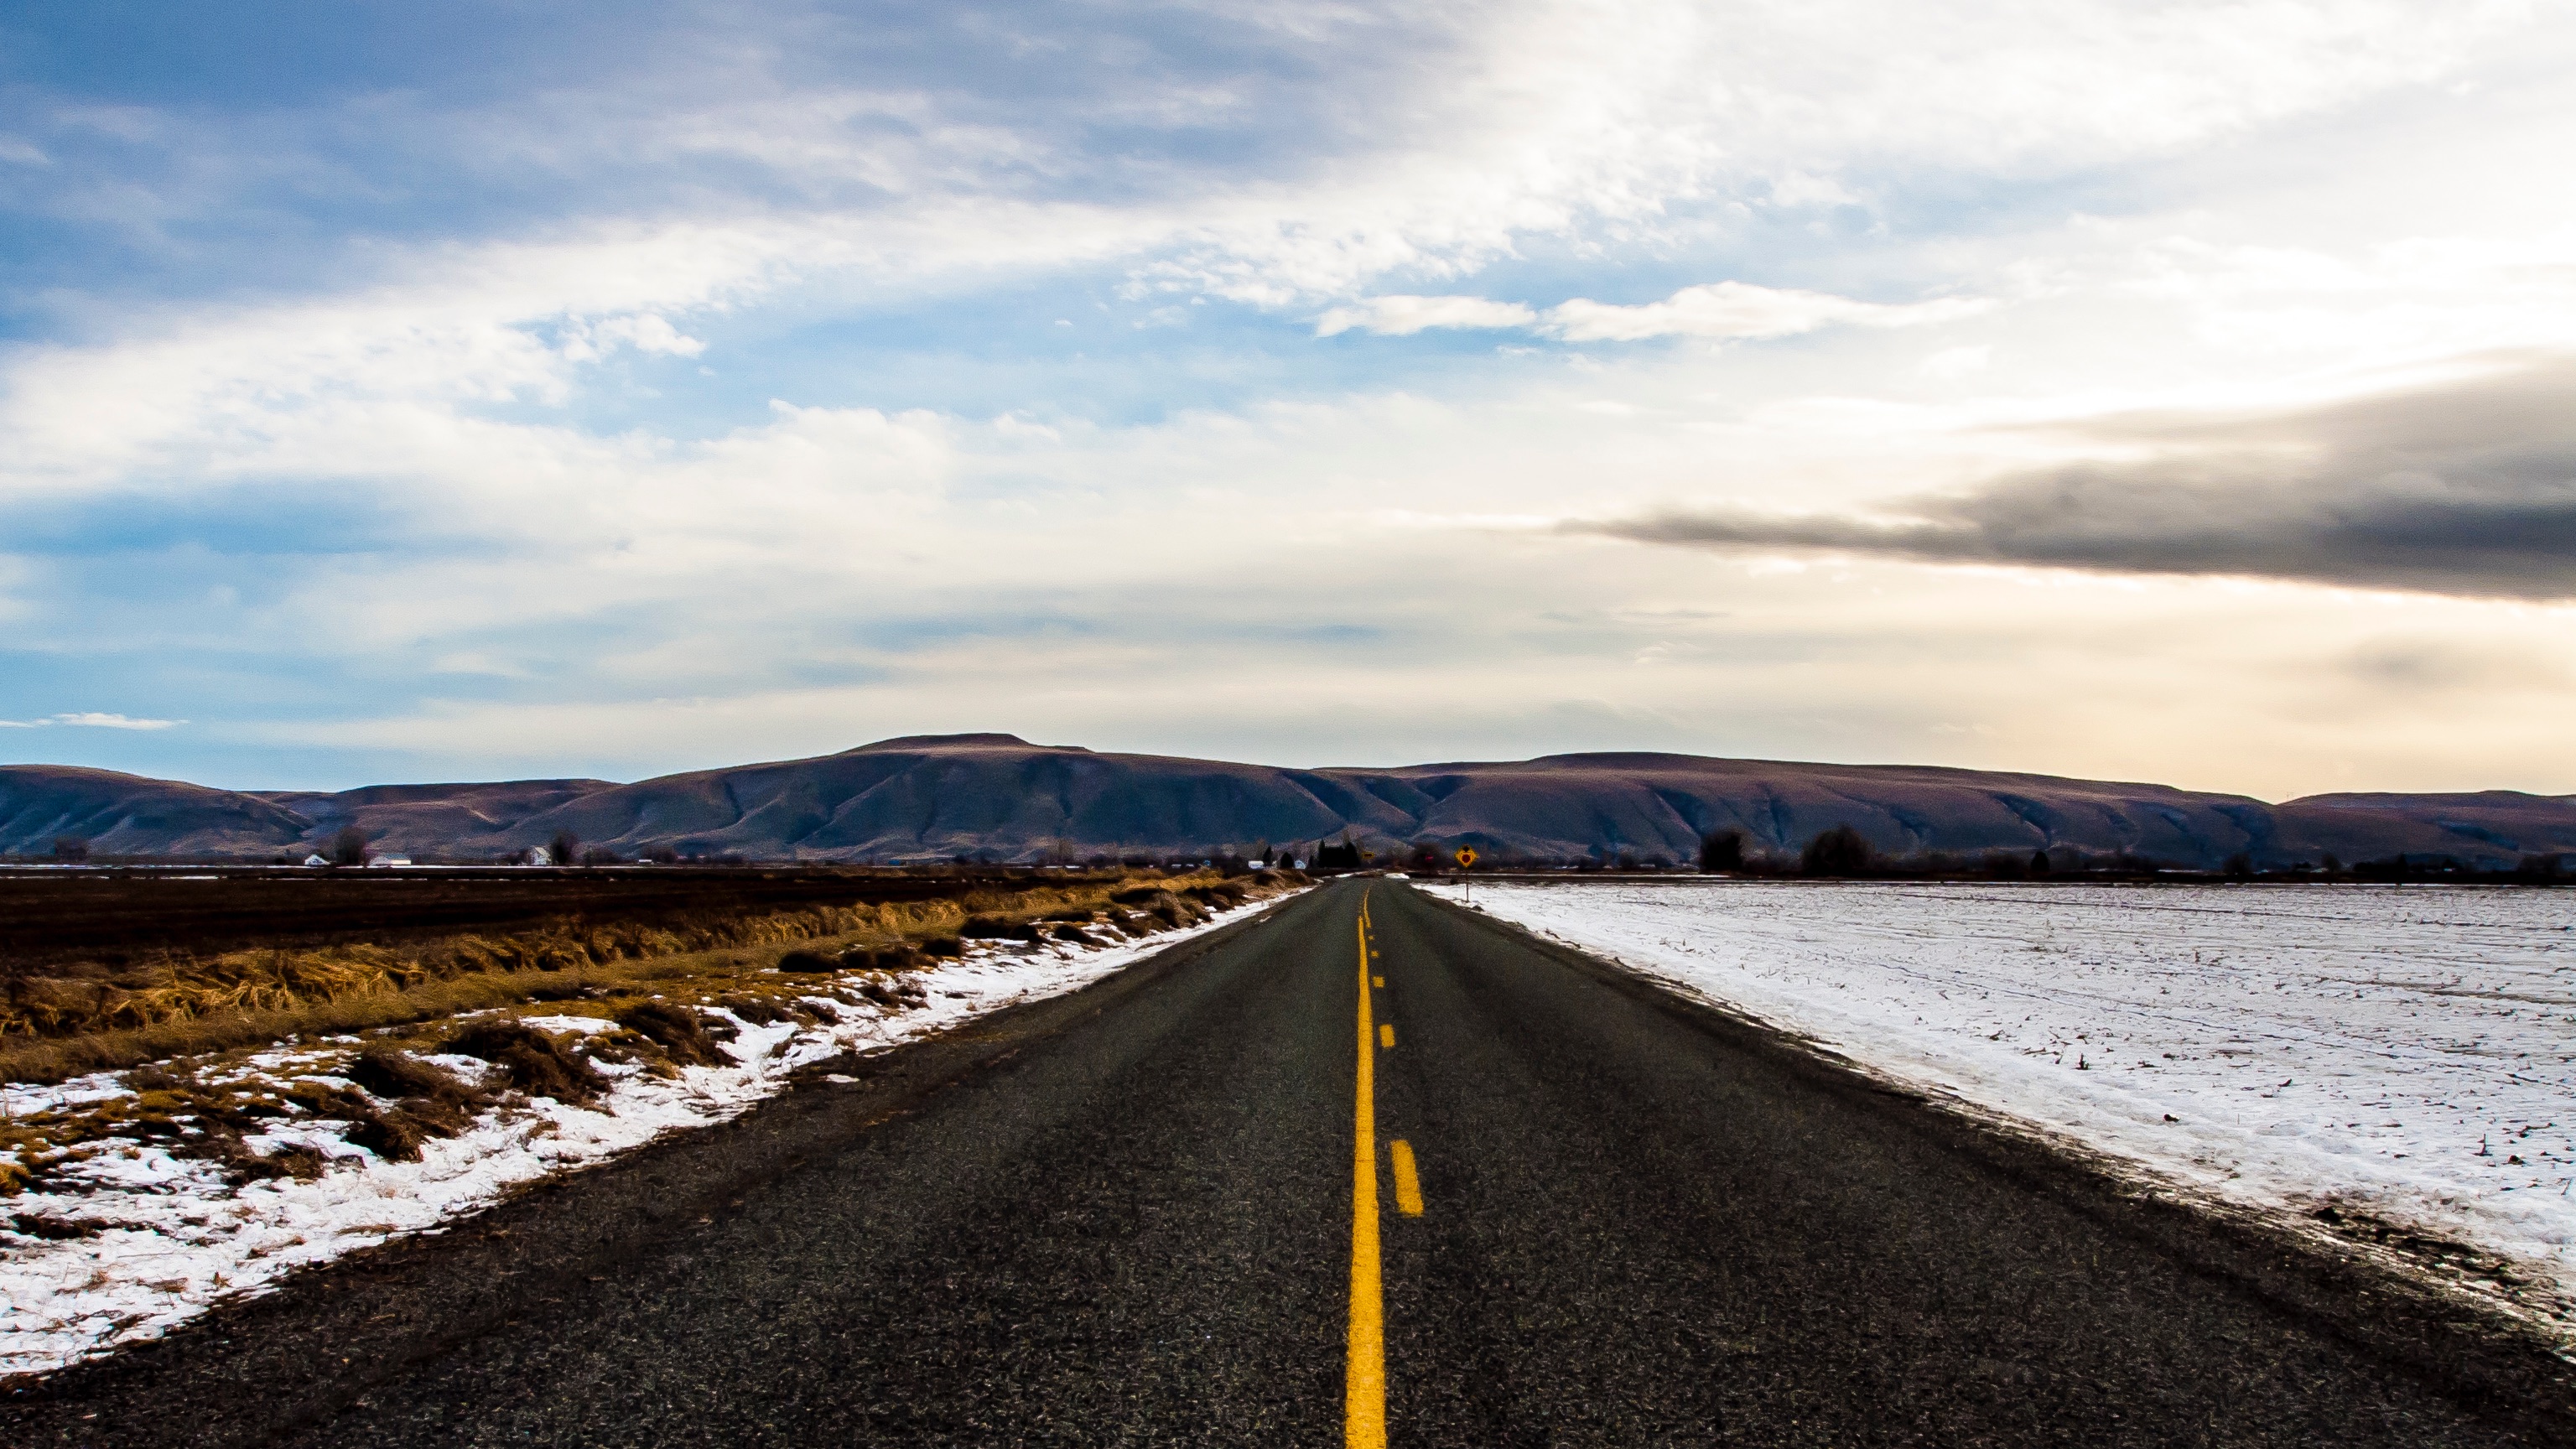
landscape, sea, coast, nature, horizon, mountain, snow, winter, cloud, sky, road, sunlight, morning, hill, highway, route, infrastructure, rural area, mountainous landforms